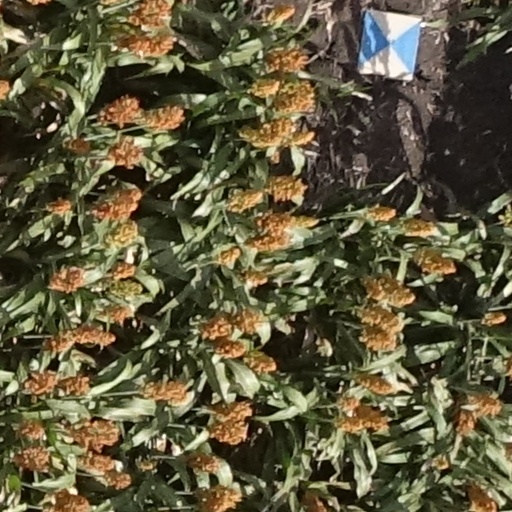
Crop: sorghum